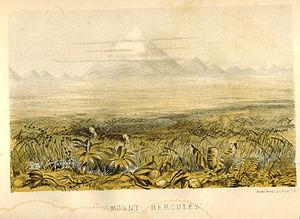
Vue du mythique mont Hercules en Nouvelle Guinée
Le mont Hercules est un sommet imaginaire qui aurait atteint l'altitude de 32 783 pieds, ne s'arrêtant qu'à proximité du sommet enneigé pour en redescendre dans la même journée.